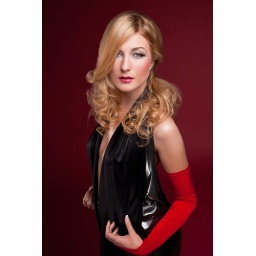
Perfect blonde in a black dress on red background